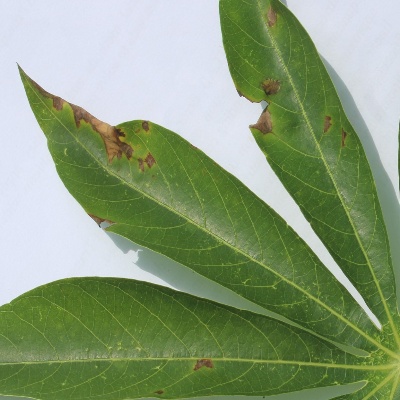
Crop: Cassava
Condition: bacterial blight